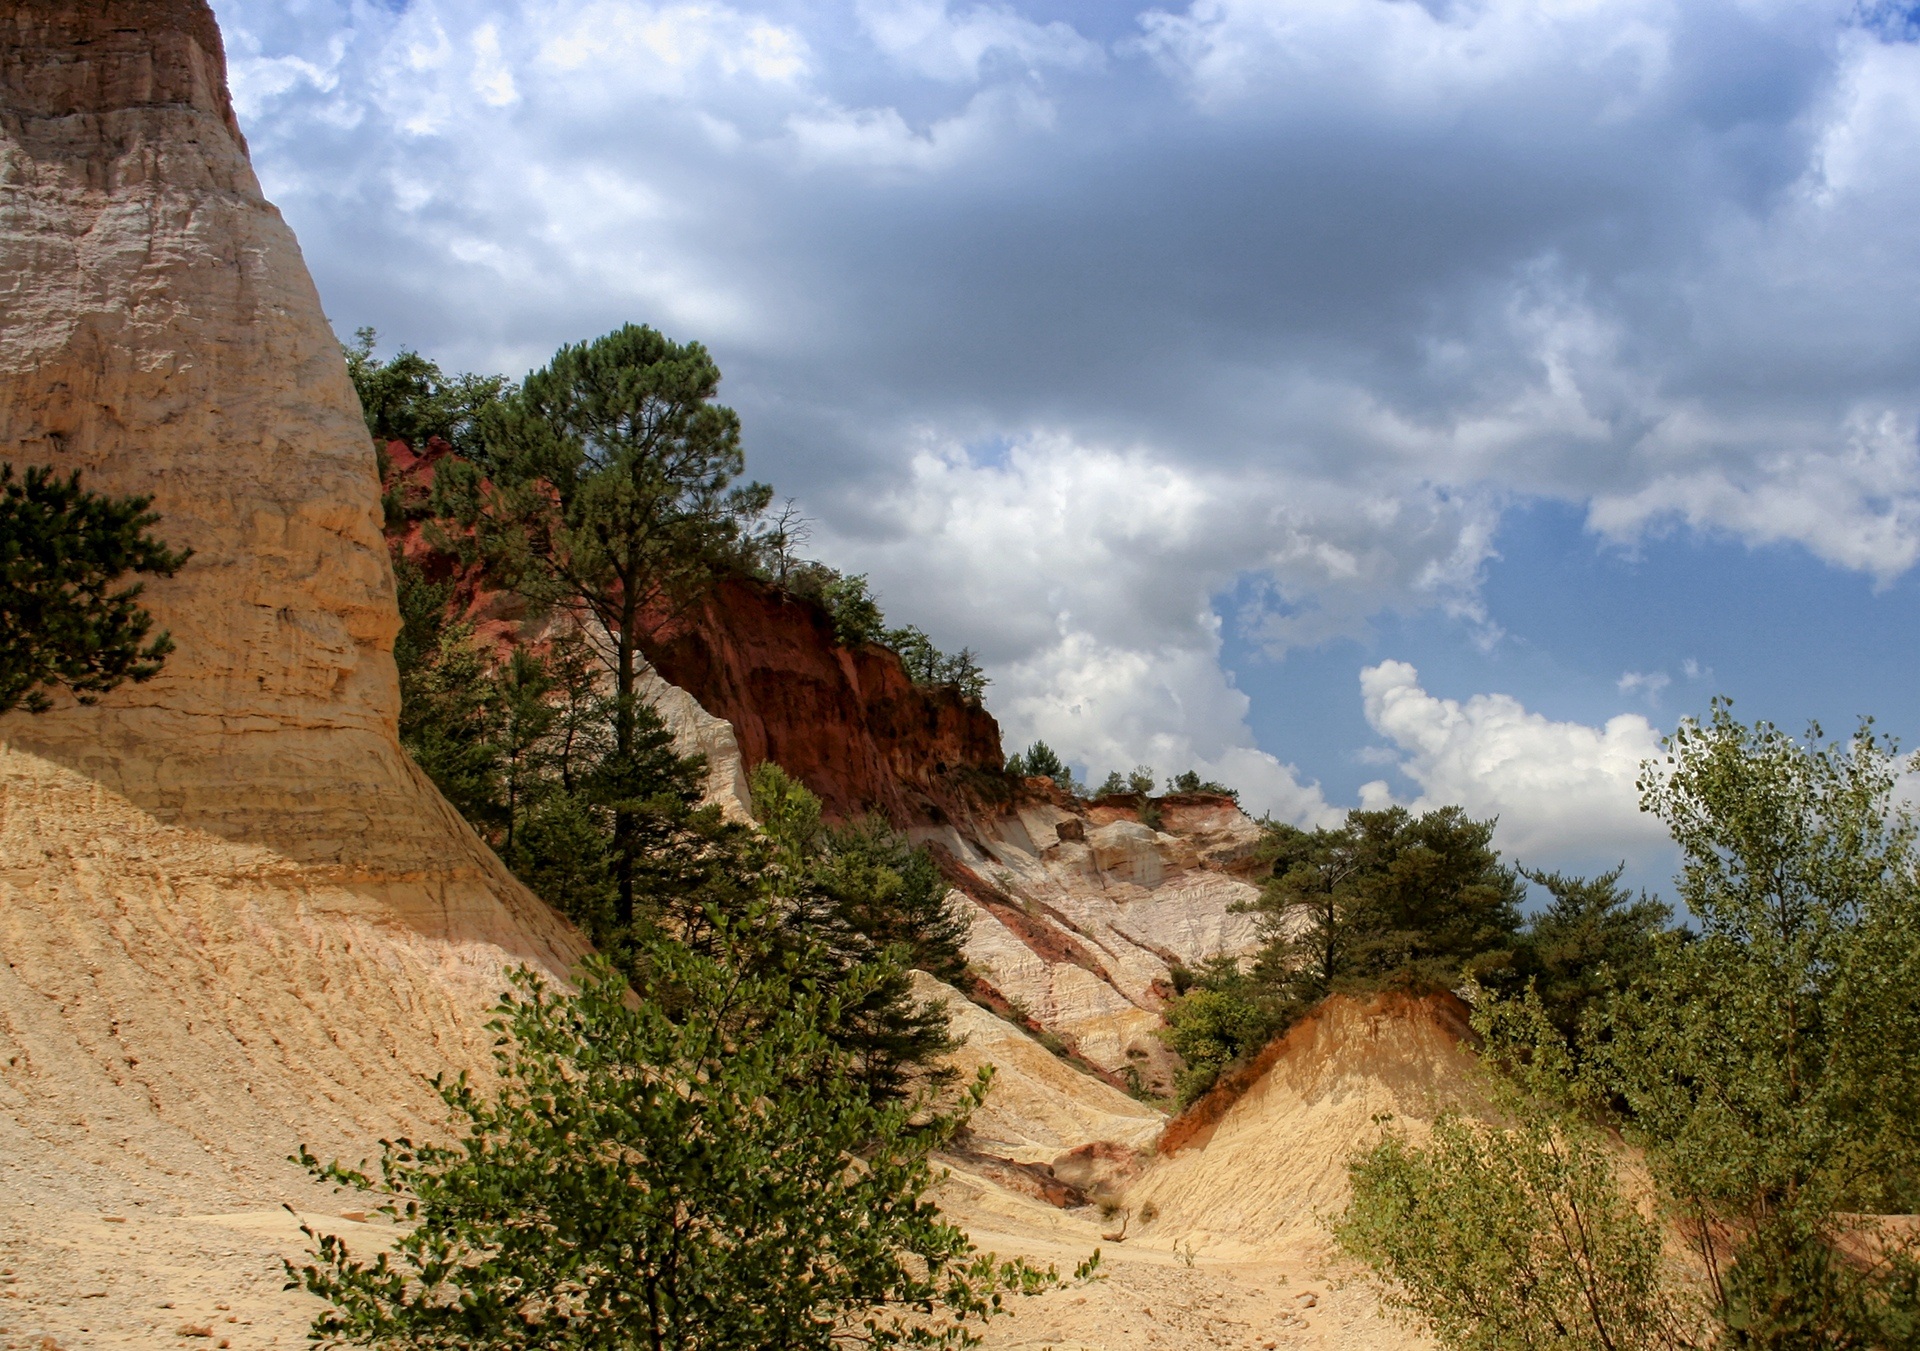
landscape, rock, trail, hill, valley, cliff, france, color, canyon, terrain, geology, ruins, badlands, plateau, provence, rural area, landform, rustrel, provencal colorado, color of provence, natural environment